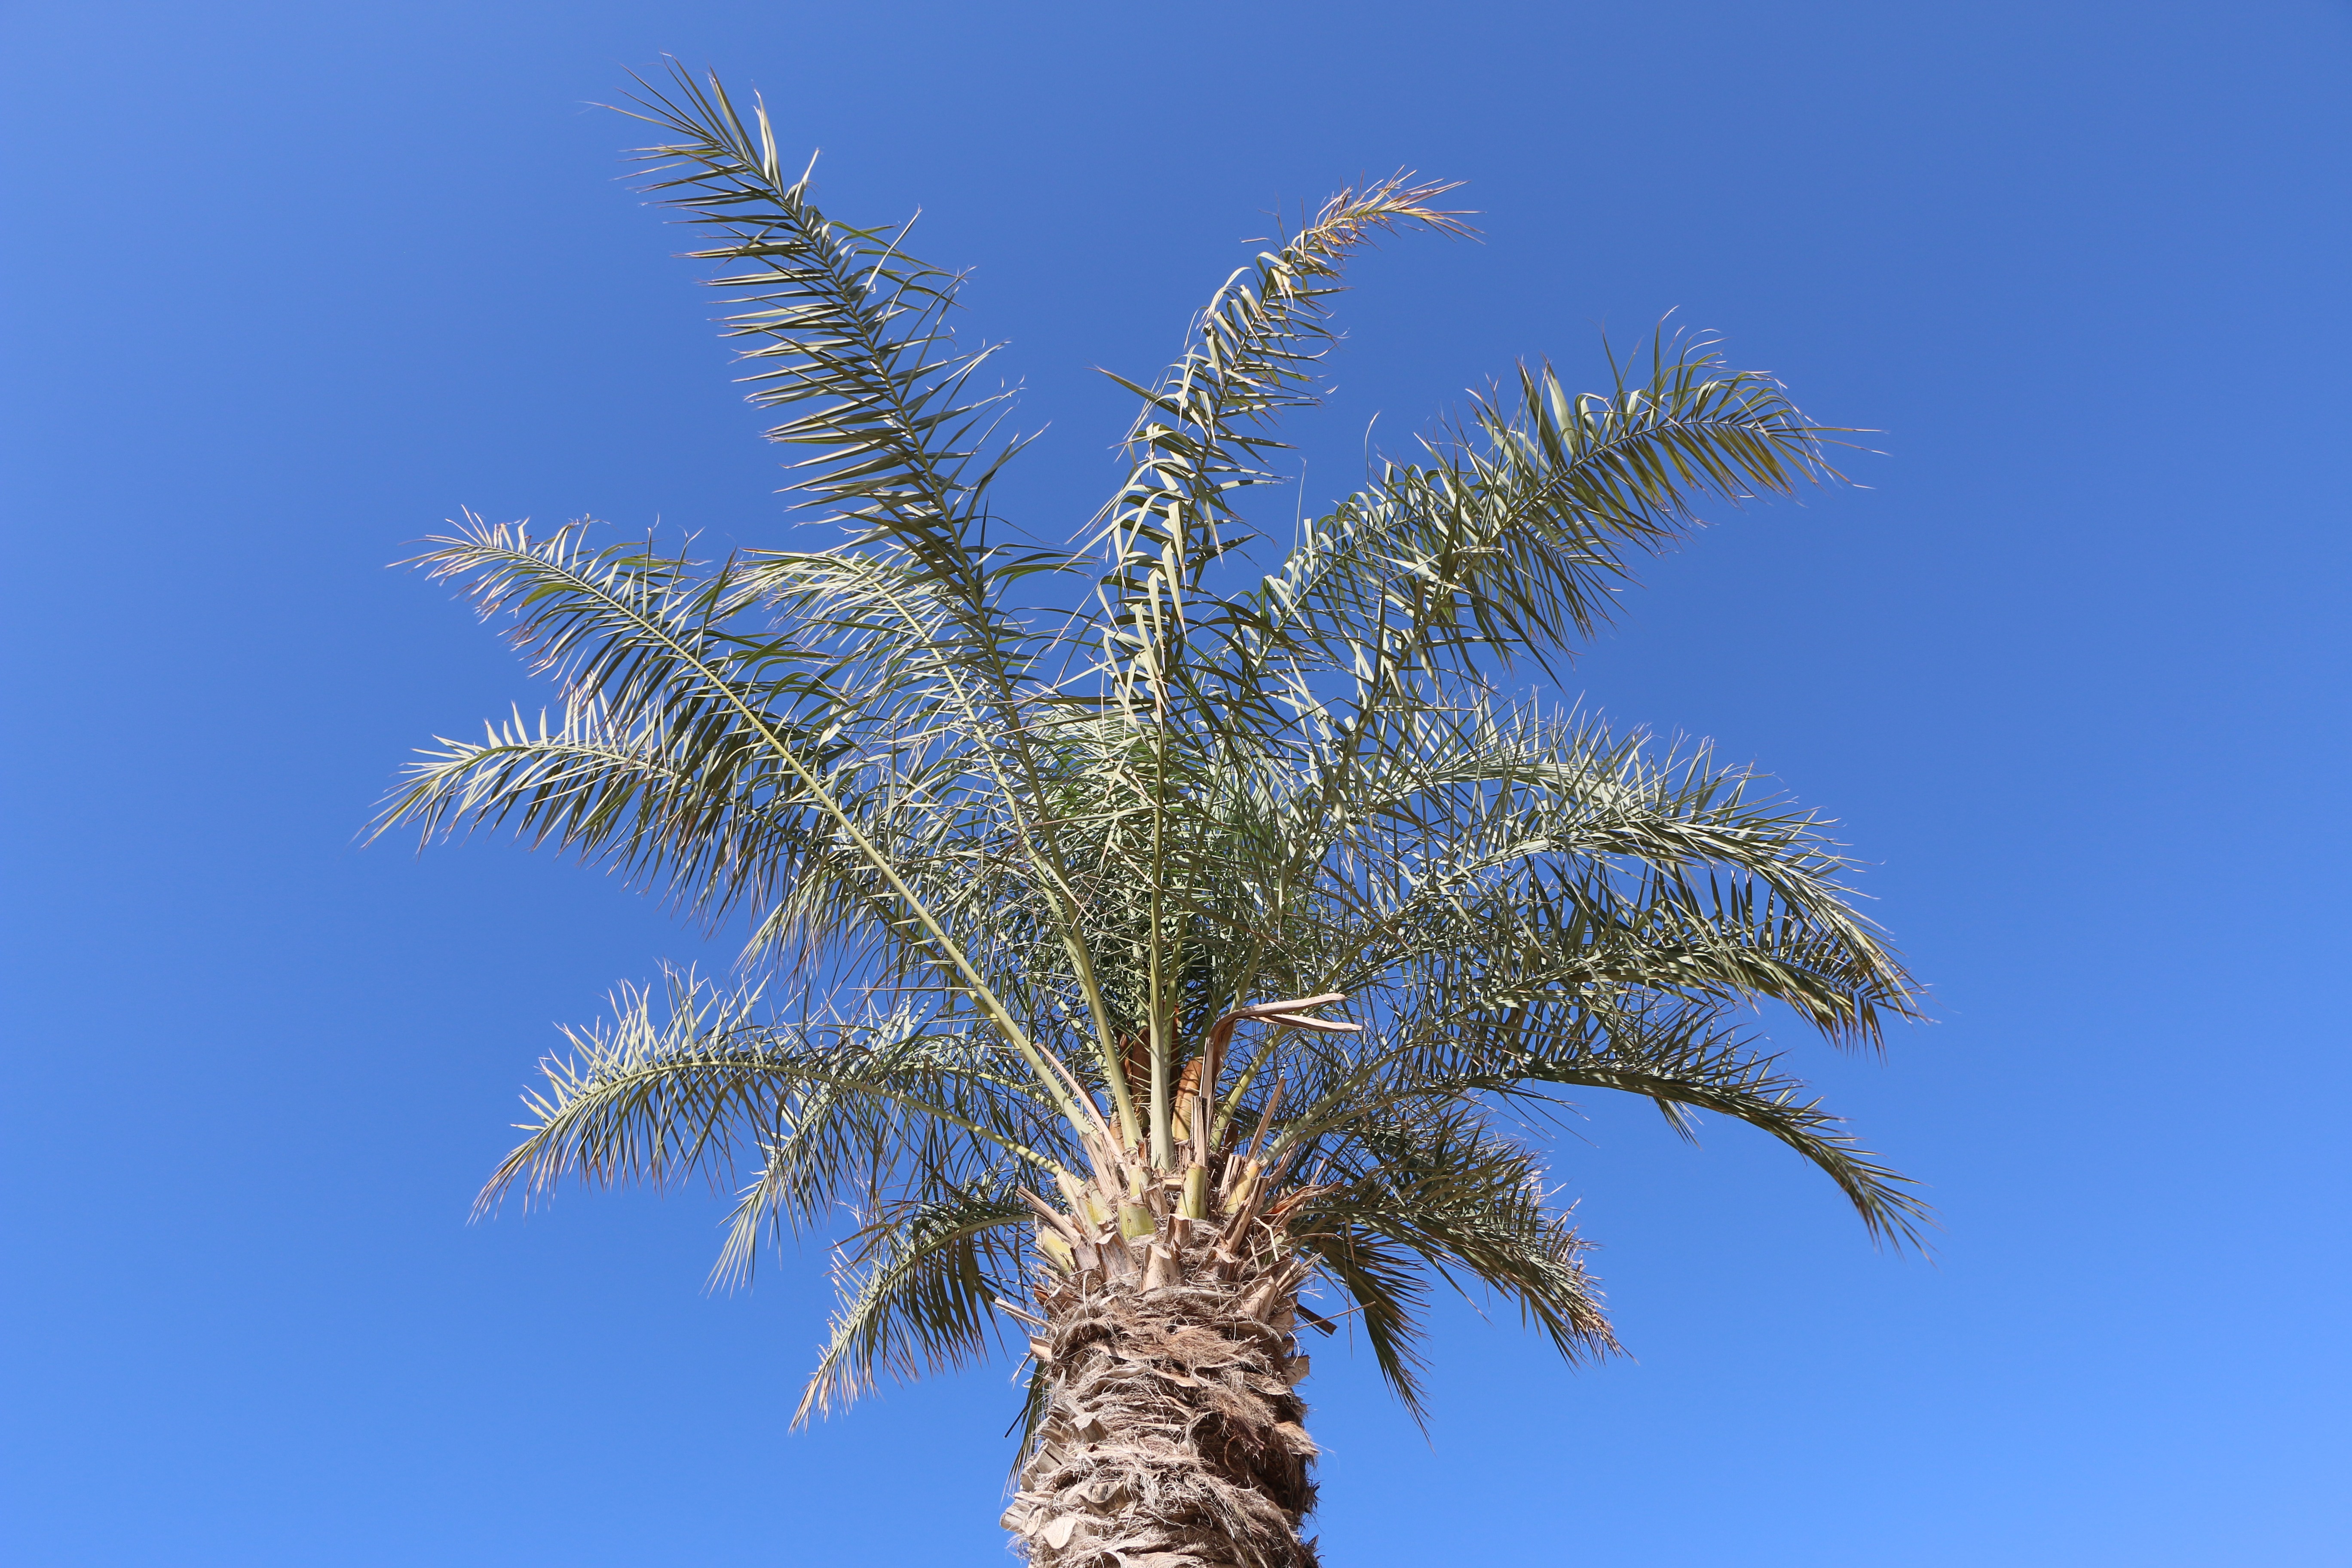
beach, sea, tree, nature, grass, branch, plant, sky, sun, flower, paradise, palm, produce, dubai, botany, flora, palm trees, flowering plant, holiday destination, date palm, grass family, plant stem, woody plant, land plant, arecales, palm family, borassus flabellifer